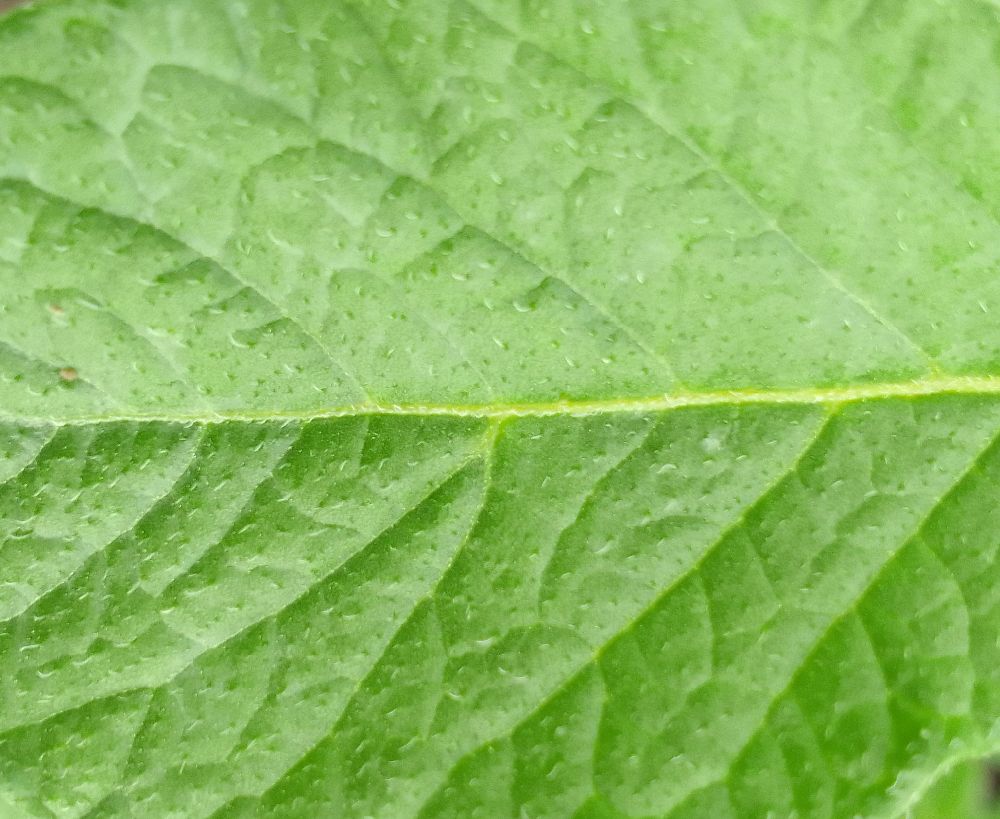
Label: Healthy